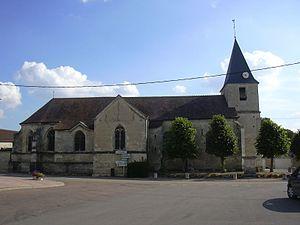
L'église Saint-Sylvestre de Lignol-le-Château (Aube, Champagne-Ardenne, France).
Lignol-le-Château est une commune française située dans le département de l'Aube, en région Grand Est.